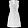
Label: Dress